Exermont

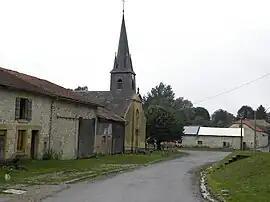
The church and surroundings in Exermont

Exermont is a commune in the Ardennes department in northern France.